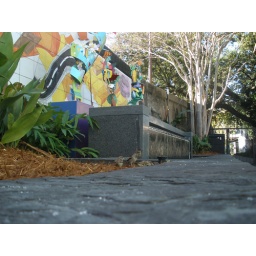
These fellows were so cute and engaging for someone standing in a line.